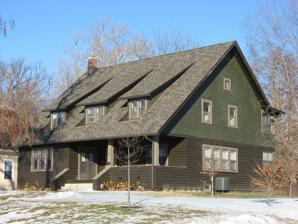
Building: Carlos and Anne Recker House
Country: United States of America
Year built: 1908
Historic house in Indiana, United States United States historic place Carlos and Anne Recker House U.S. National Register of Historic Places Carlos and Anne Recker House, February 2011 Show map of Indianapolis Show map of Indiana Show map of the United States Location 59 N. Hawthorne Ln., Indianapolis, Indiana Coordinates 39°46′19″N 86°3′59″W / 39.77194°N 86.06639°W / 39.77194; -86.06639 Area less than one acre Built 1908 ( 1908 ) Architect Craftsman Home Builder's Club Architectural style Bungalow/craftsman NRHP reference No. 96000601 Added to NRHP June 13, 1996 Carlos and Anne Recker House , also known as the Recker-Aley-Ajamie House , is a historic home located at Indianapolis , Marion County, Indiana .  It was built in 1908, and is a 1 + 1 ⁄ 2 -story, Bungalow / American Craftsman style frame dwelling.  It has a steeply pitched side-gable roof with dormers.  The house was built to plans prepared by Gustav Stickley through his Craftsman Home Builder's Club. It was added to the National Register of Historic Places in 1996. References